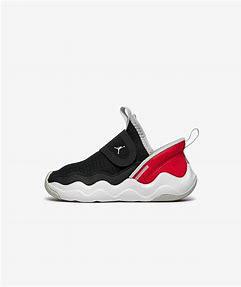
Brand: Jordan
Model: 23 7